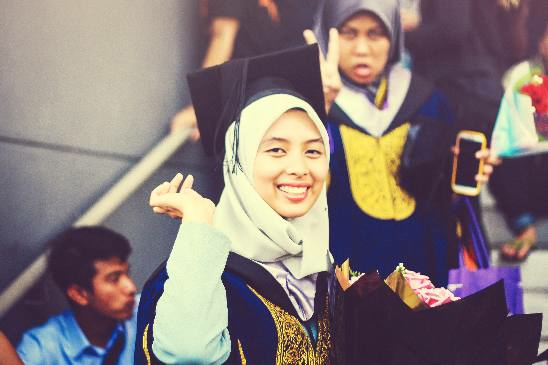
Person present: Yes